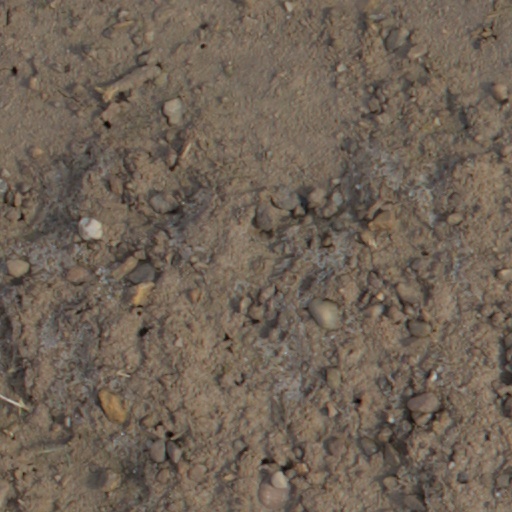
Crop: wheat